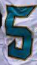
Number: 5